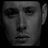
Emotion: sad